David Affengruber (footballer, born 1992)

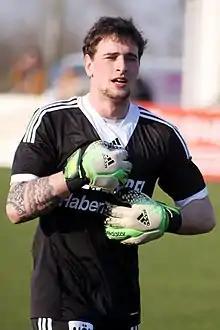
Affengruber in 2014

David Affengruber (born 4 March 1992) is an Austrian football goalkeeper who plays for 2. Landesliga club SV Horn II, and is the goalkeeping coach of their first team.